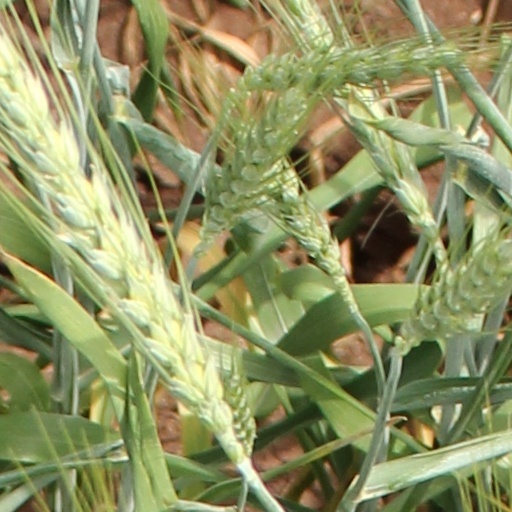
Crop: wheat